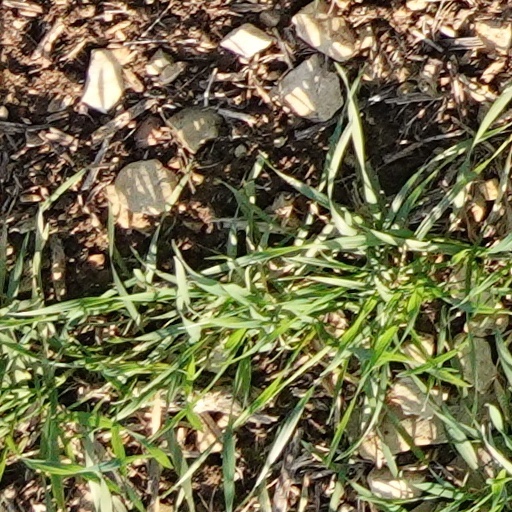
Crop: wheat